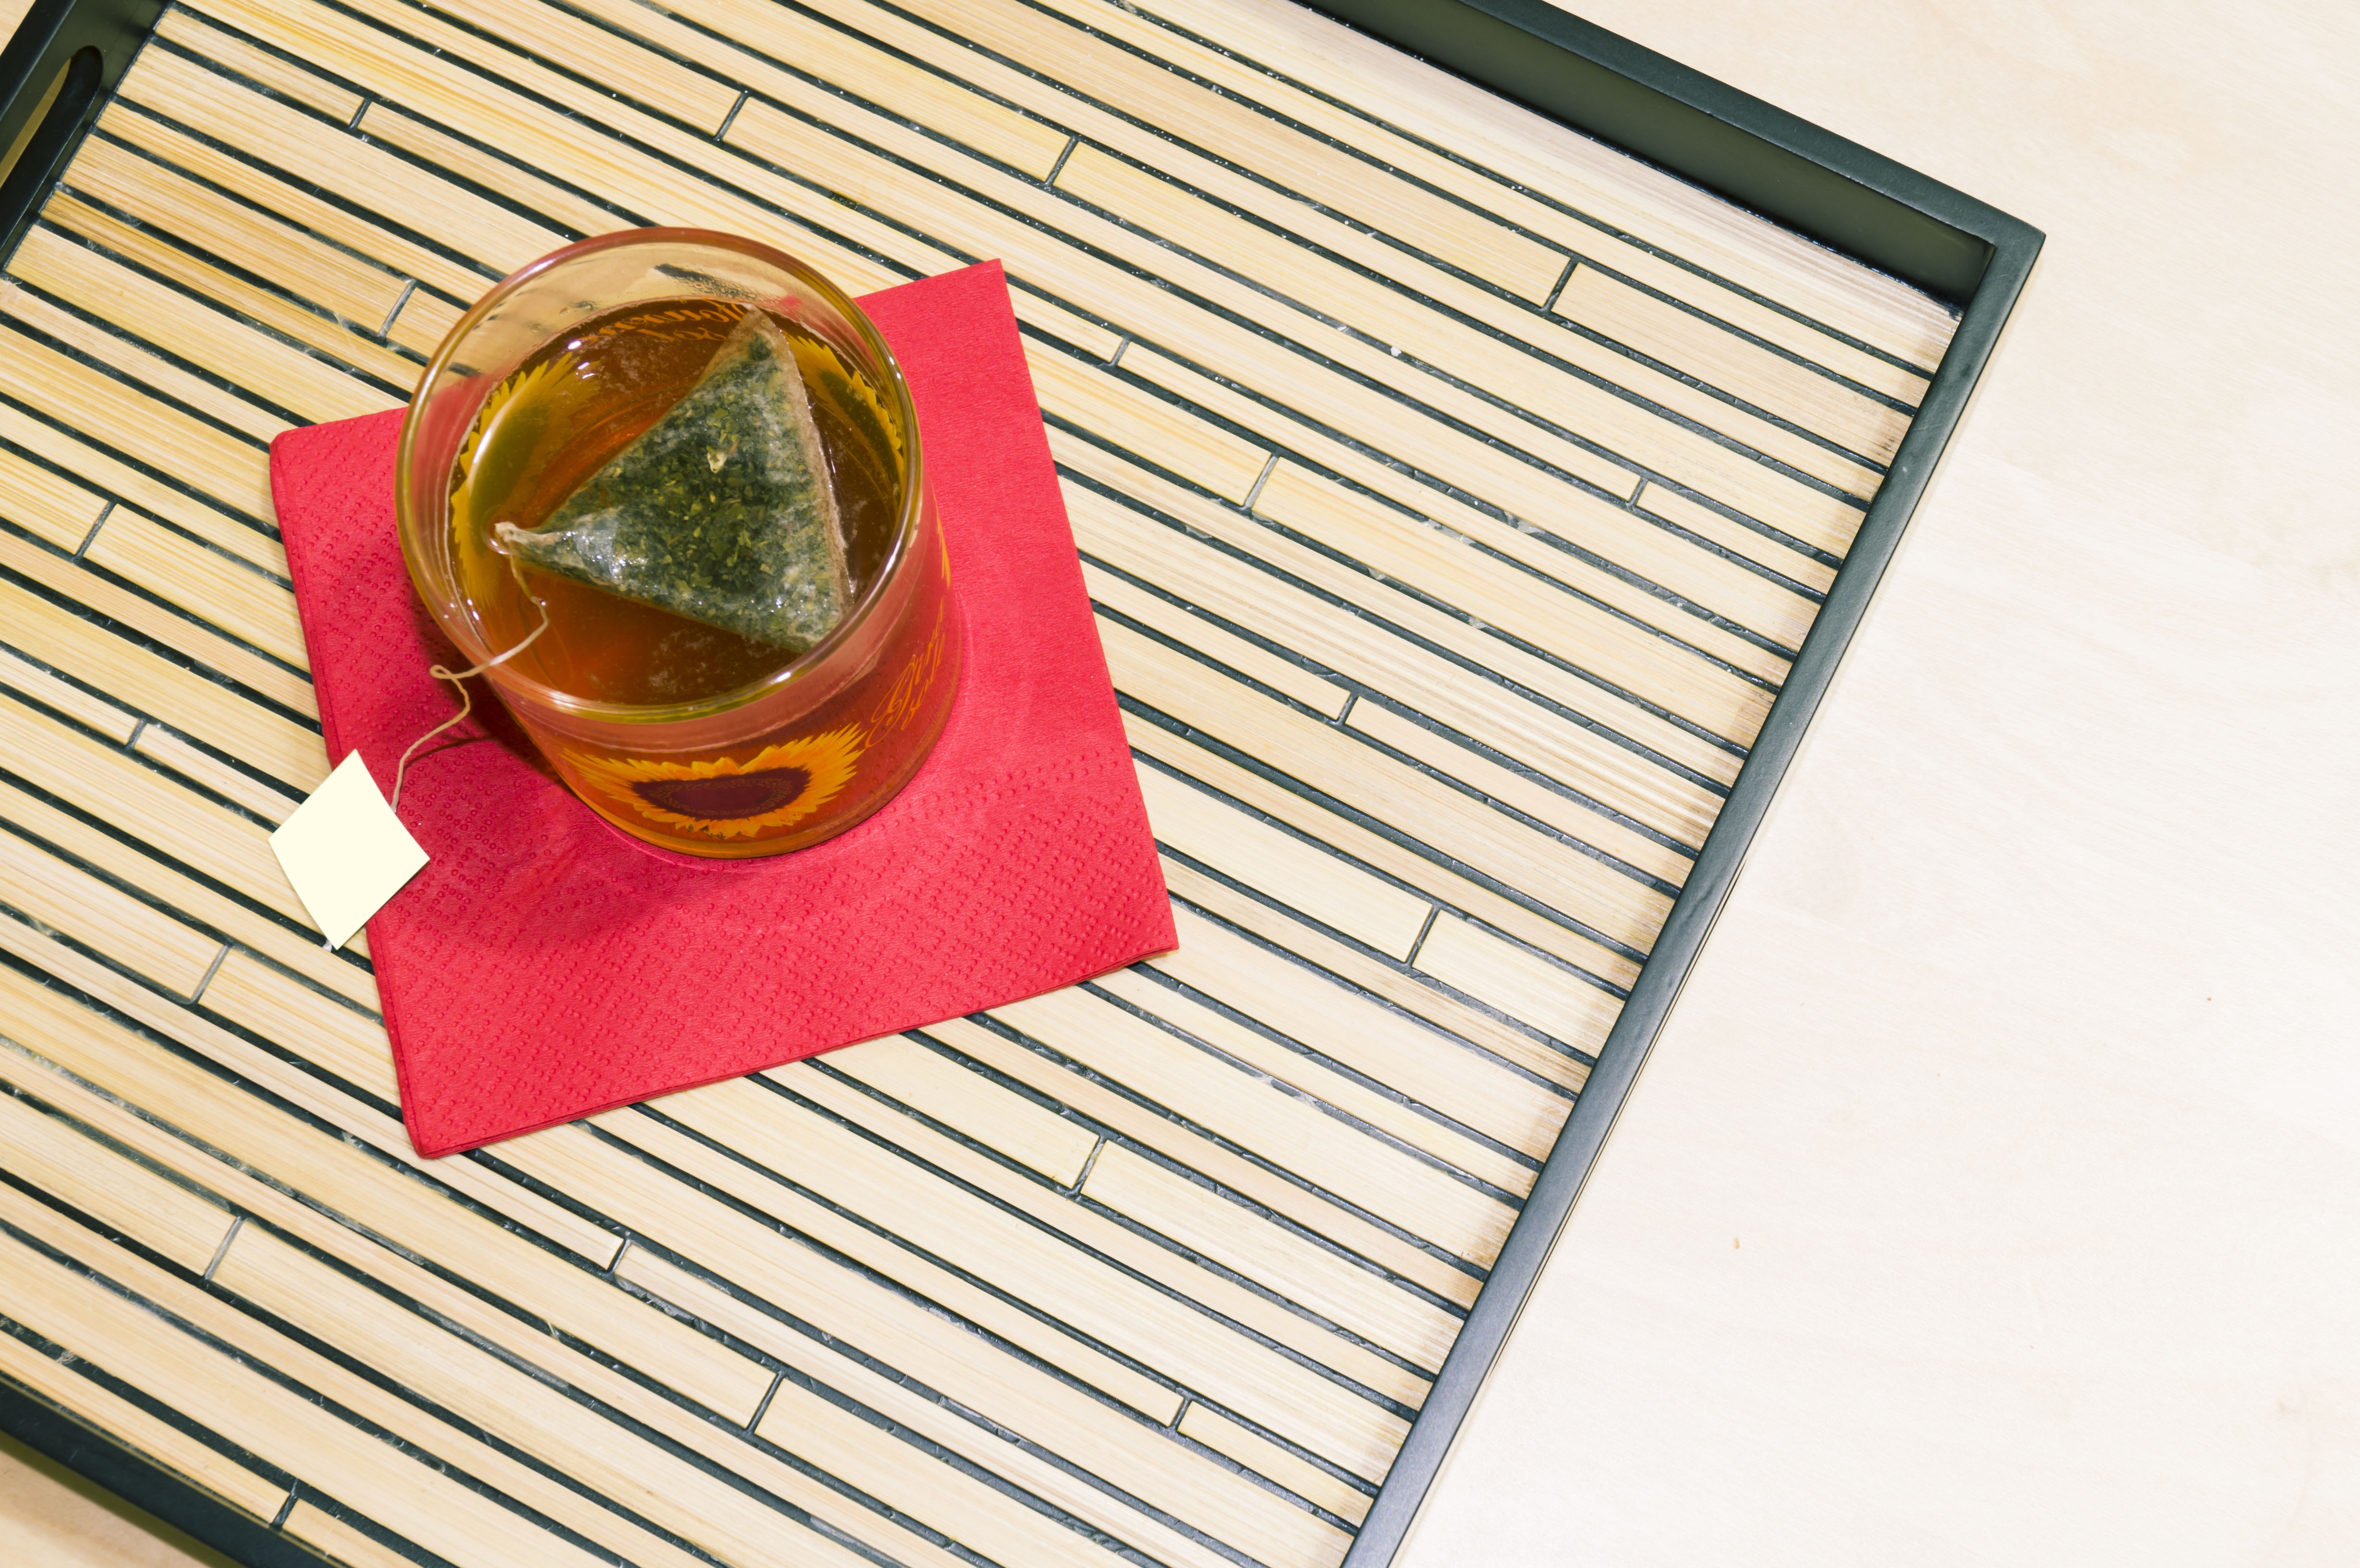
tea, glass, red, drink, tray, hot, picture frame, drinks, shape, hot tea